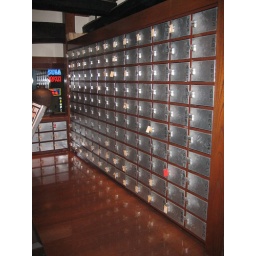
The shoe lockers at Ganko Sushi. I like the Sega sign in the background